William Warelwast

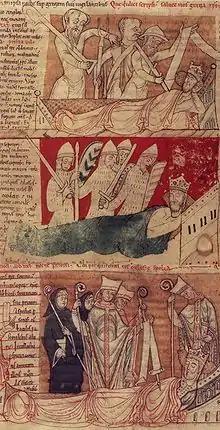

Warelwast may have been with the hunting party on 2 August 1100 in which King William was accidentally killed, as he was one of the witnesses to the letter sent on 5 August 1100 from William IIs brother, the new King Henry I to Anselm recalling the archbishop. King Henry continued to use Warelwast as an ambassador, sending him to Rome in 1101 to bring back Pope Paschal II's reply to a letter written by Henry immediately after his accession. Henry was seeking a reconciliation with the papacy, and confirmed to the pope the rights and obedience which his father had rendered, but he also requested the same rights within the Church as his father had enjoyed, chiefly the lay investiture of bishops and the granting of the symbols of episcopal authority by laymen. Paschal declined to grant Henry those rights.